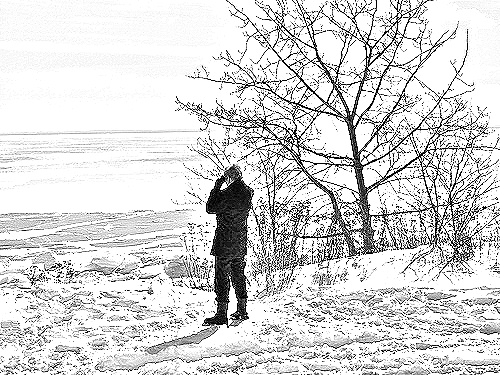
Portrait style: Sketch Portrait